SS Royal William

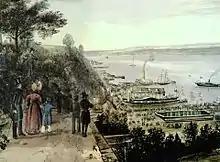
"Royal William", Quebec City, 1831

She was commissioned by brewer John Molson, George Black, John Saxton Campbell, and a group of investors from various colonies in British North America, including a group in Halifax, Nova Scotia, who subscribed 196 shares at £25. There were all told 235 investors, who put a total of £16,000 in the Quebec and Halifax Steam Navigation Company. The incorporation occurred on 31 March 1830.